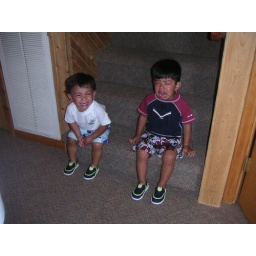
0048 Will and Marcus Kline in time out at our beach house in Outer Banks, Nags Head, NC 08-03-08